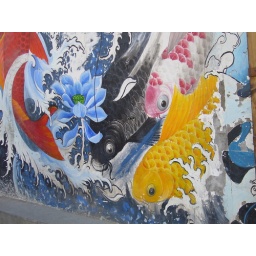
Lucky fish wall painting in Houtong area